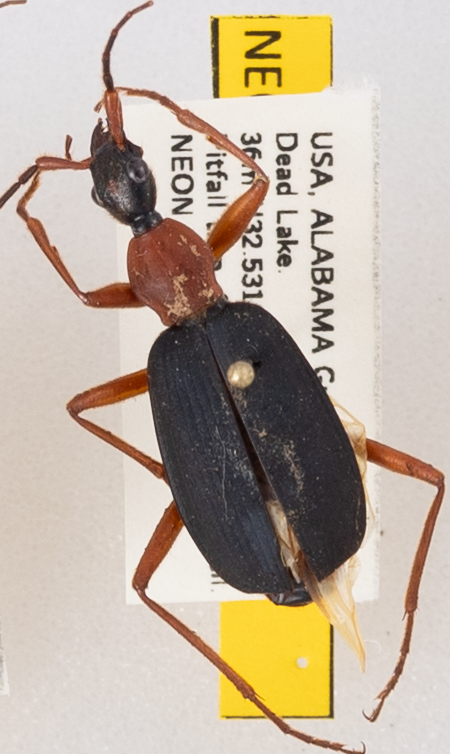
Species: Galerita bicolor
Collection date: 2019-05-20
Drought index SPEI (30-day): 0.63
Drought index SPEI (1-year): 1.28
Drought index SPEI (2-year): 2.09